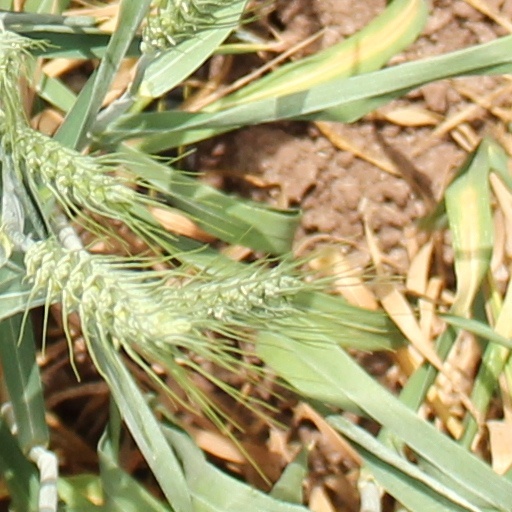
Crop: wheat